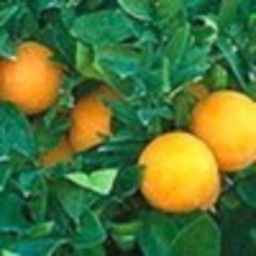
Label: Orange